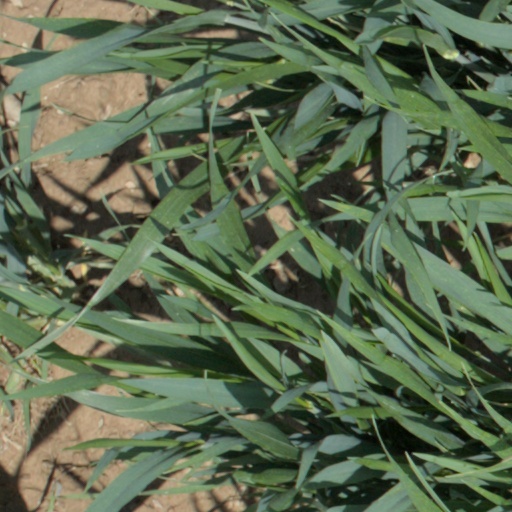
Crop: wheat